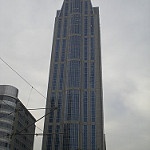
Label: non_damage_buildings_street